Crosley Field

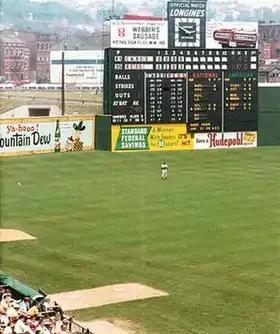
The Crosley Field scoreboard with the Longines clock and the left field terrace. This photo was taken during the first game of a Reds/St. Louis Cardinals doubleheader on June 9, 1968. The Reds' Alex Johnson is pictured in left field

Crosley Field was usually among the smallest parks in Major League Baseball, both in seating capacity and playing field size.